Blank Studio Architecture

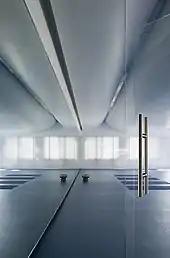
Yoga Deva / Bill Timmerman Photography

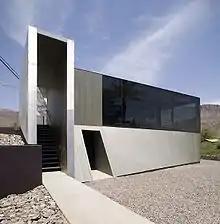
Social Condenser / Bill Timmerman Photography

The firm's most recognizable project is the Xeros Residence, 2006. It has had a strong presence in the architectural press. Most notably "Dwell", "Detail", "GA", "Corrugated Iron: Building on the Frontier" and "Phoenix 21st Century". In 2013 it was showcased on HGTV's "Extreme Homes".